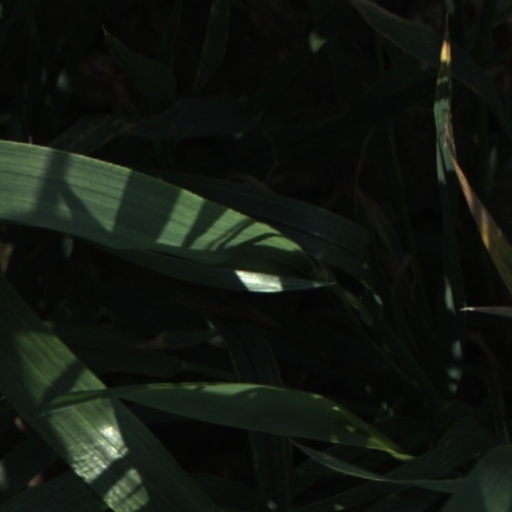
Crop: wheat